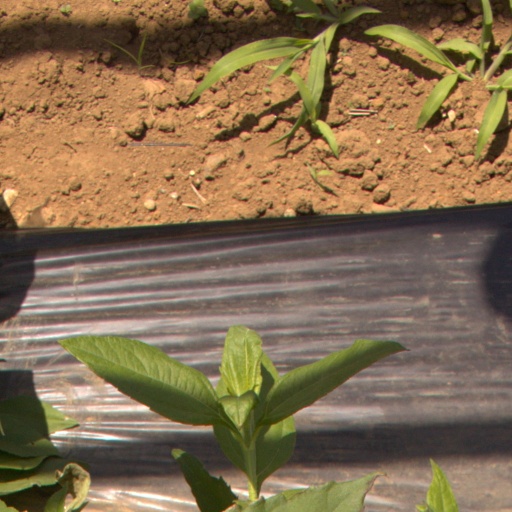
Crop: Jerusalem artichoke